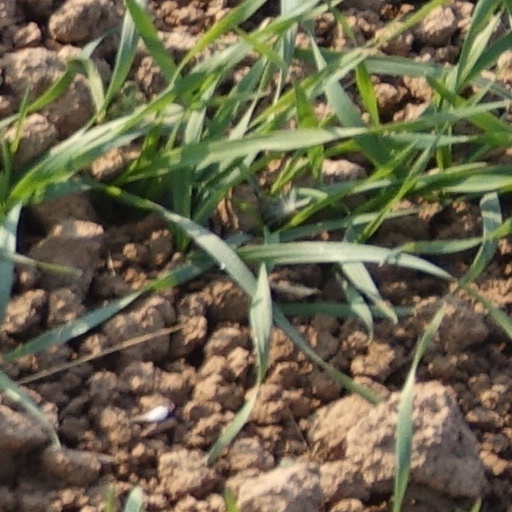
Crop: wheat